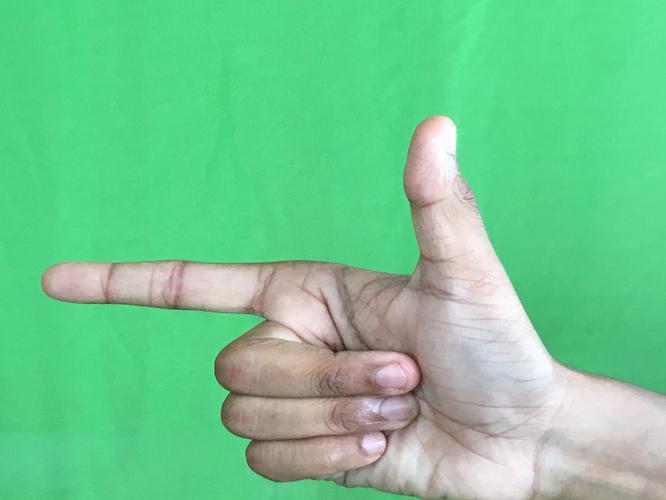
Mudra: Chandrakala
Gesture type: single_hand